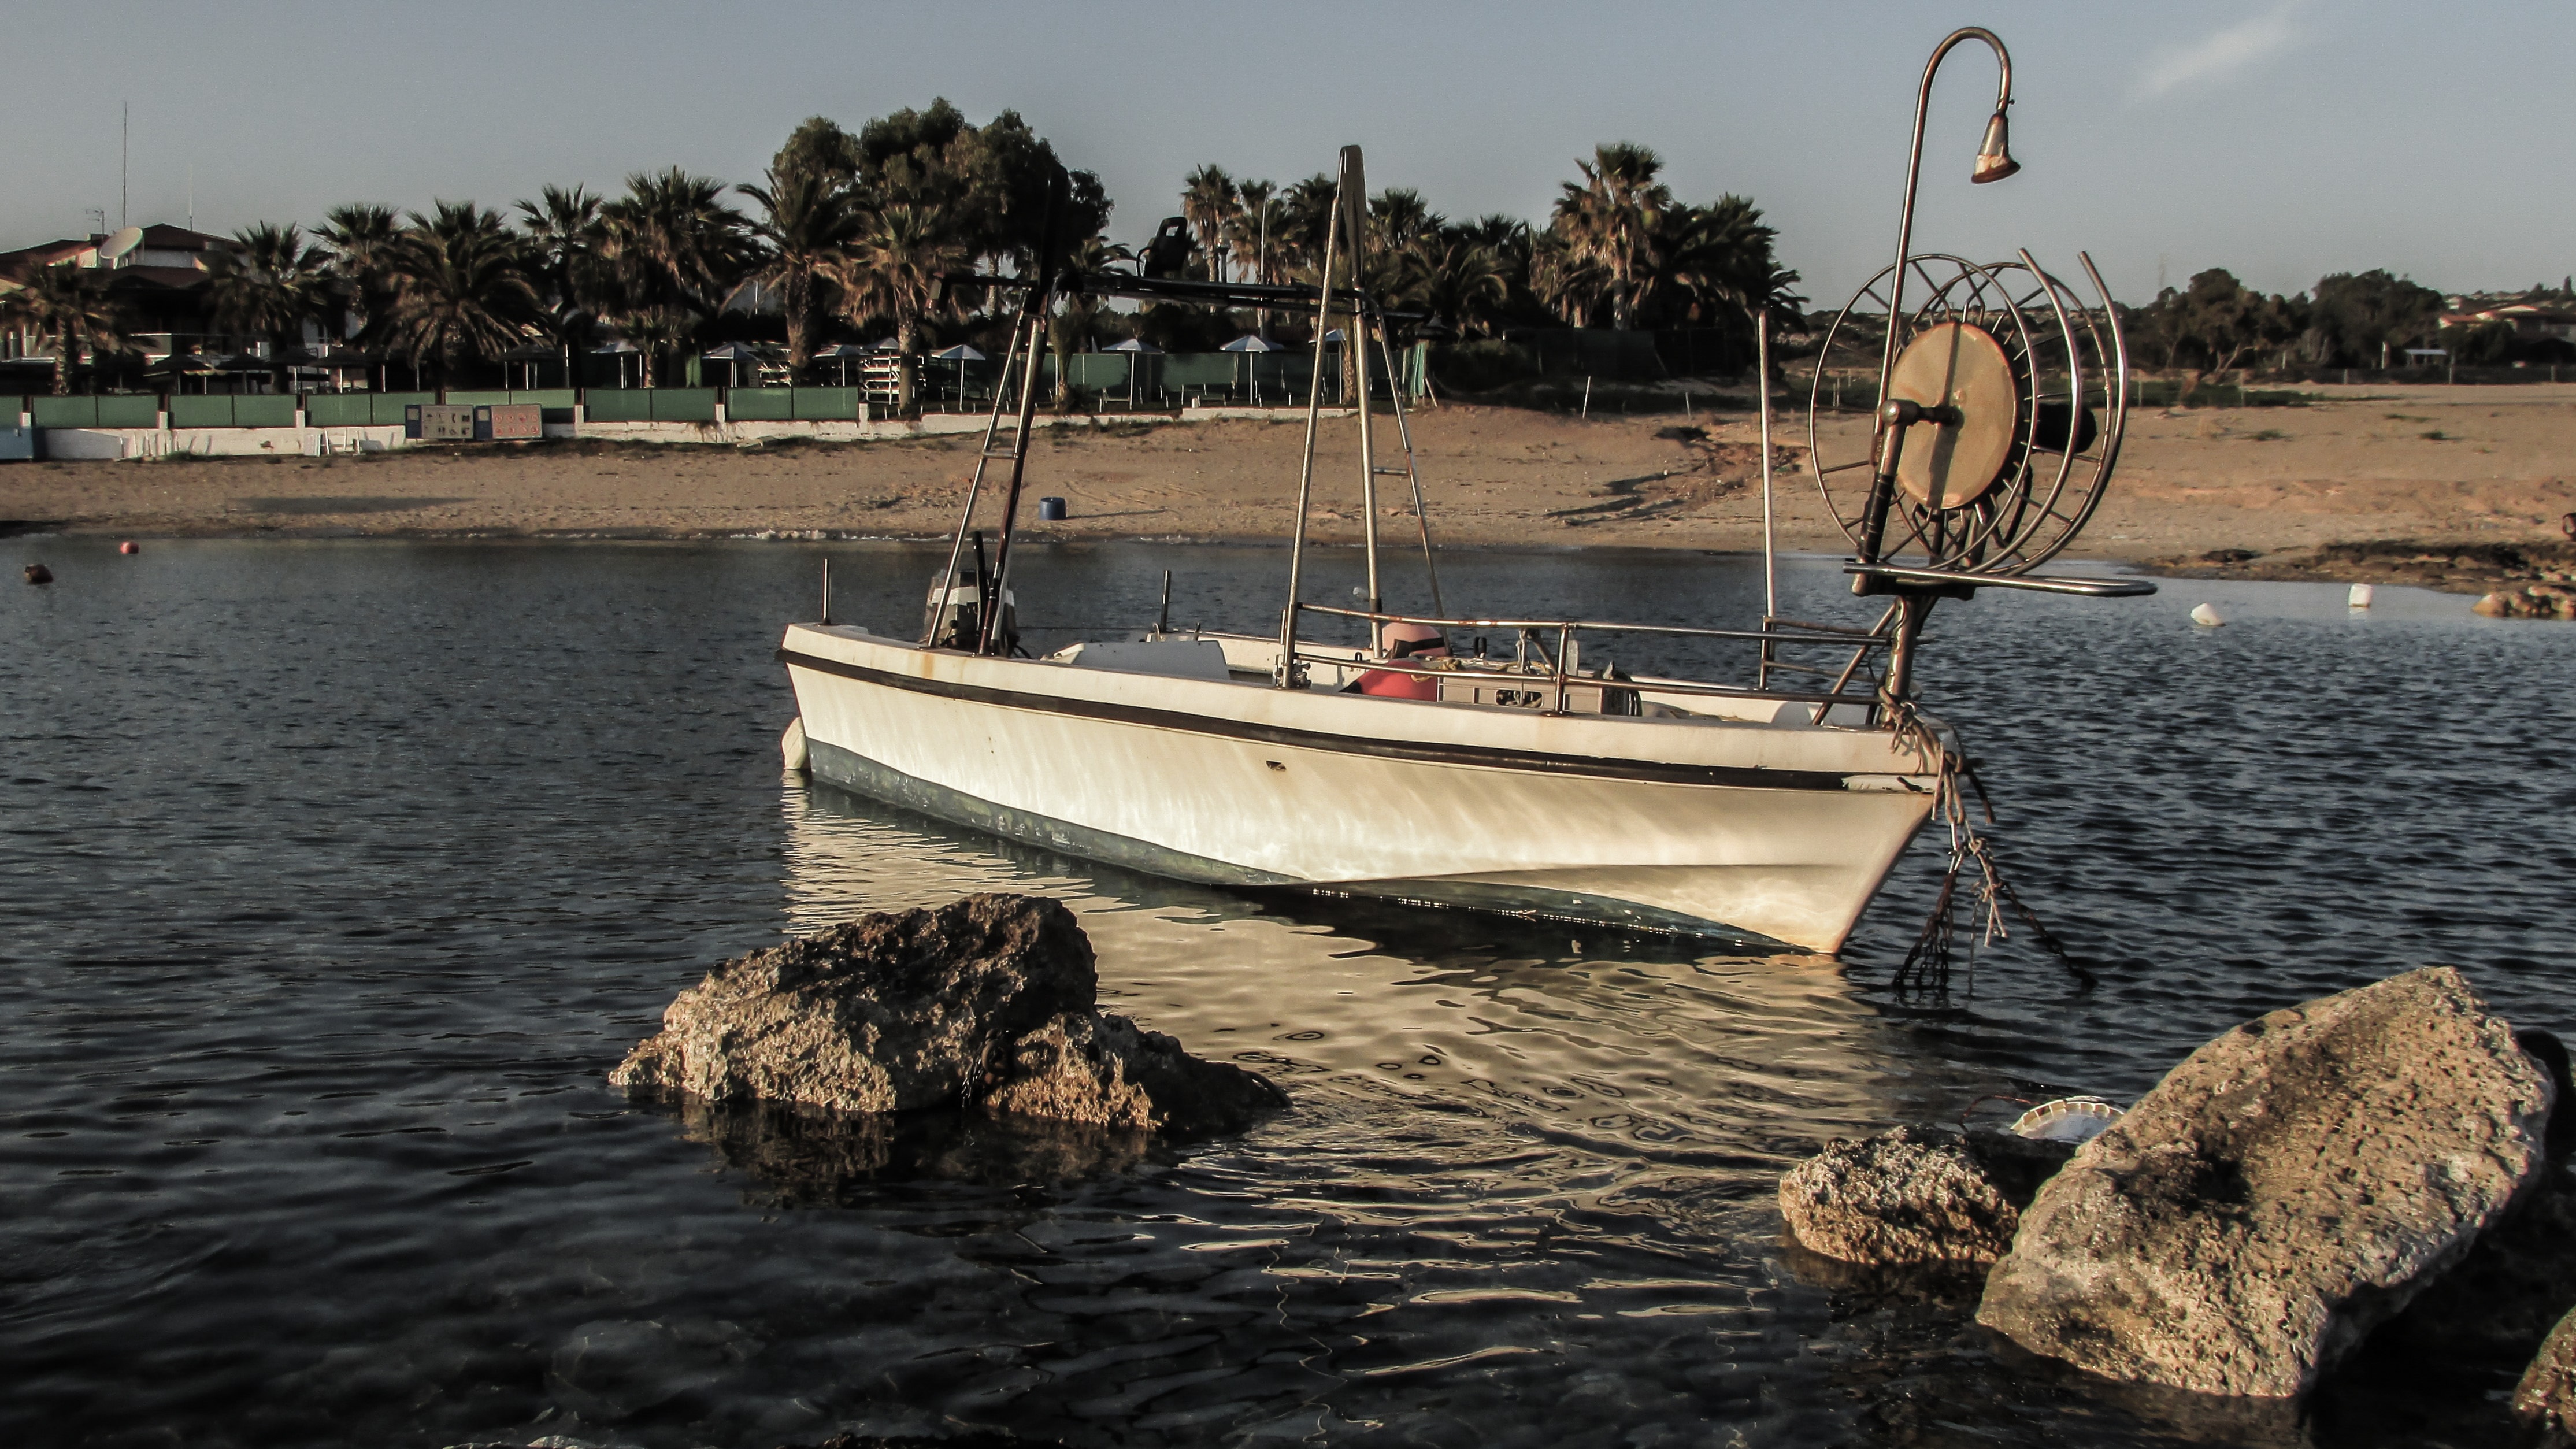
beach, sea, coast, water, boat, shore, vehicle, bay, fishing boat, boating, watercraft, cyprus, fishing shelter, kermia